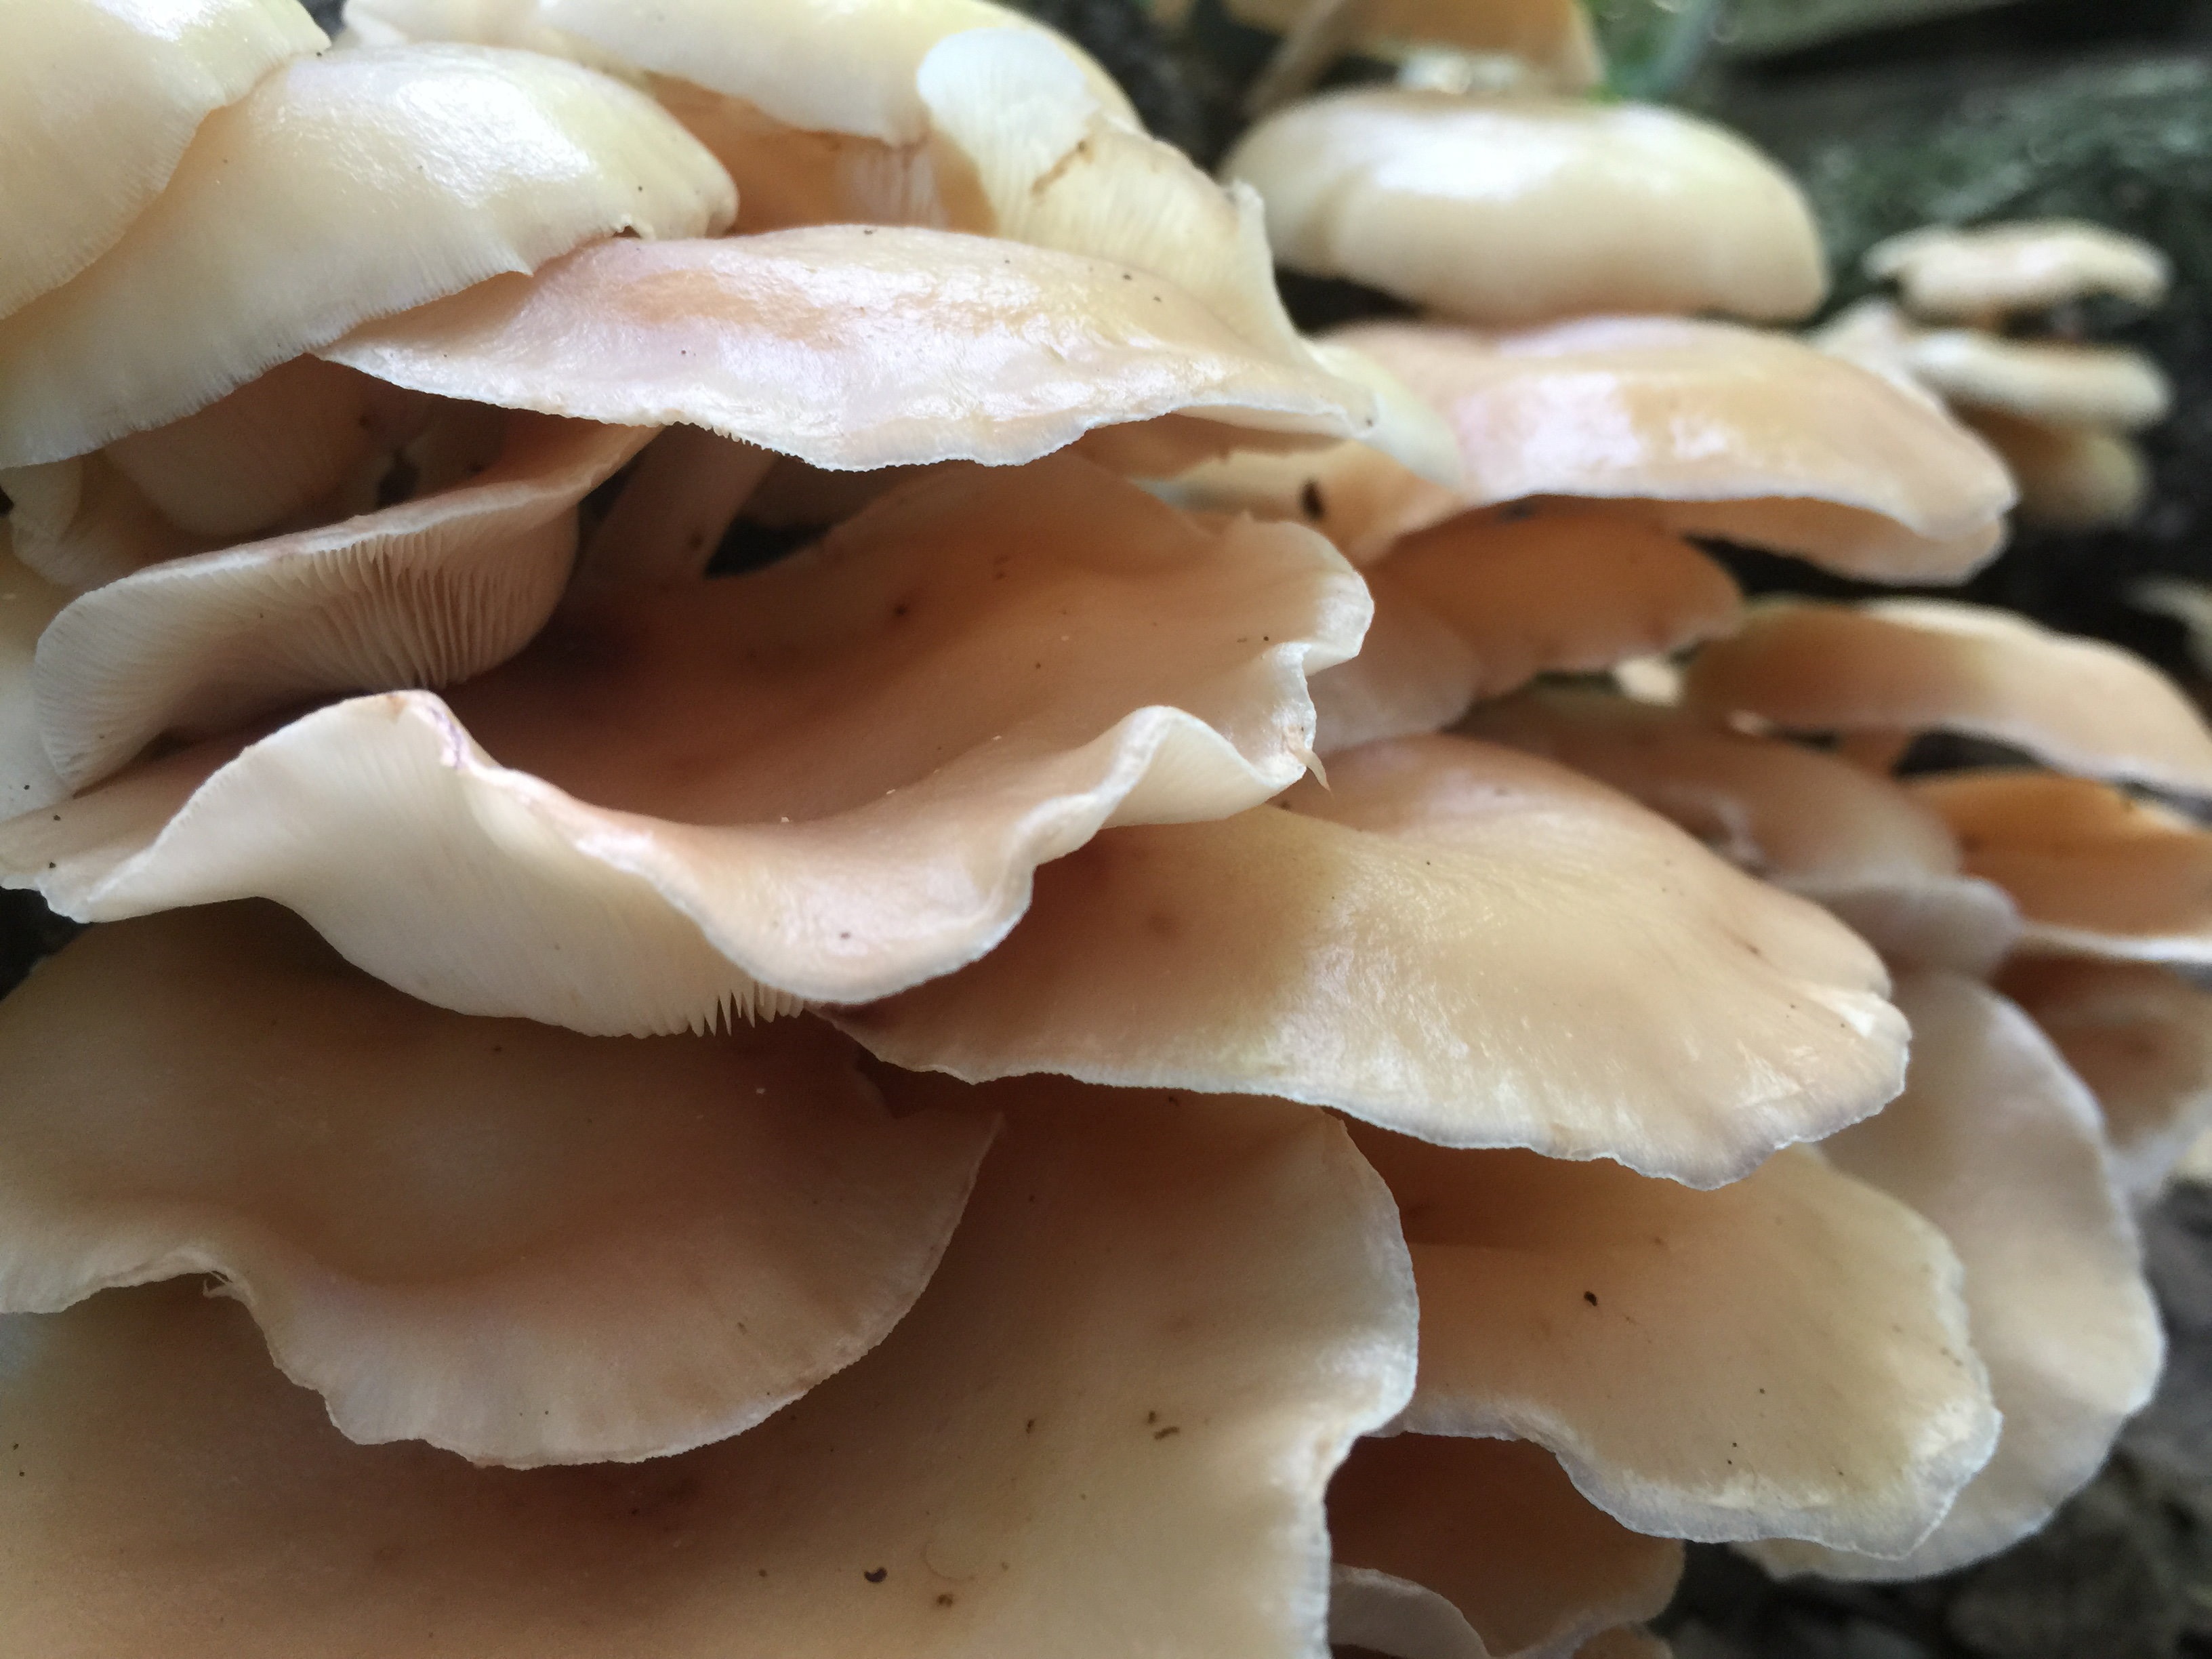
nature, petal, mushroom, fungus, fungi, mushrooms, auriculariales, agaricus, macro photography, oyster mushroom, edible mushroom, shiitake, medicinal mushroom, agaricomycetes, agaricaceae, champignon mushroom, pleurotus eryngii, auriculariaceae, beige colored mushrooms